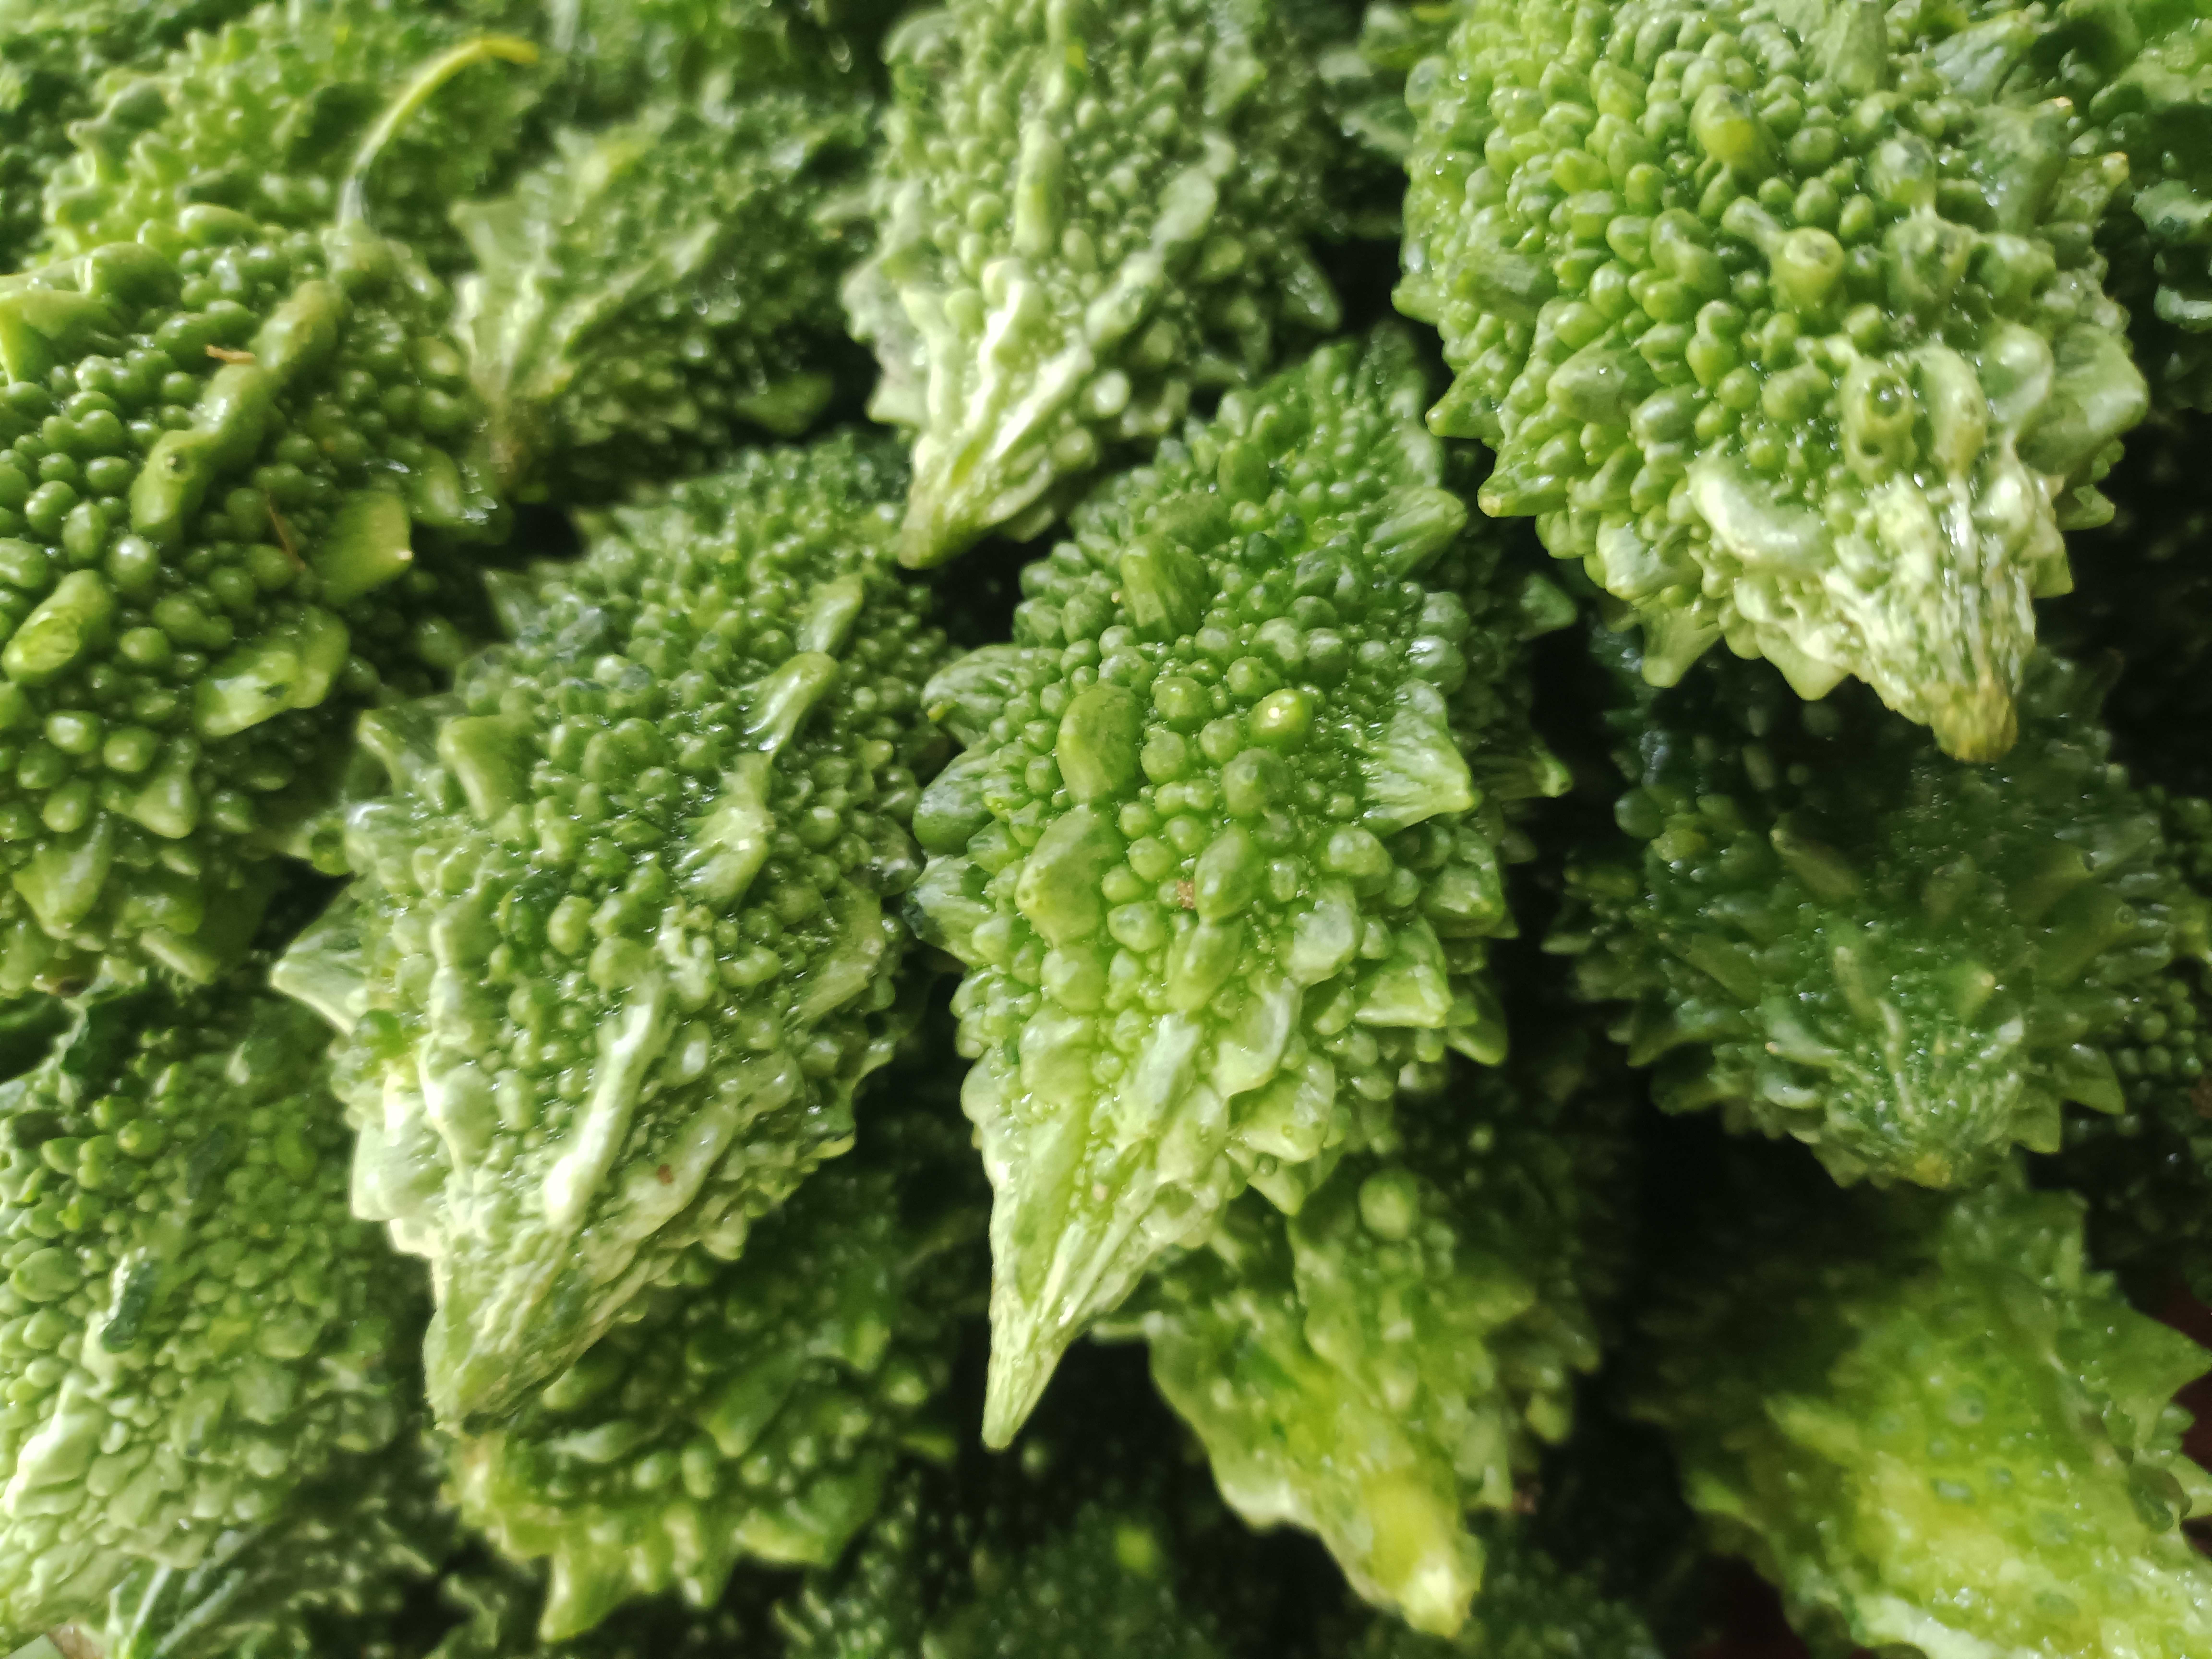
Label: Momordica charantia